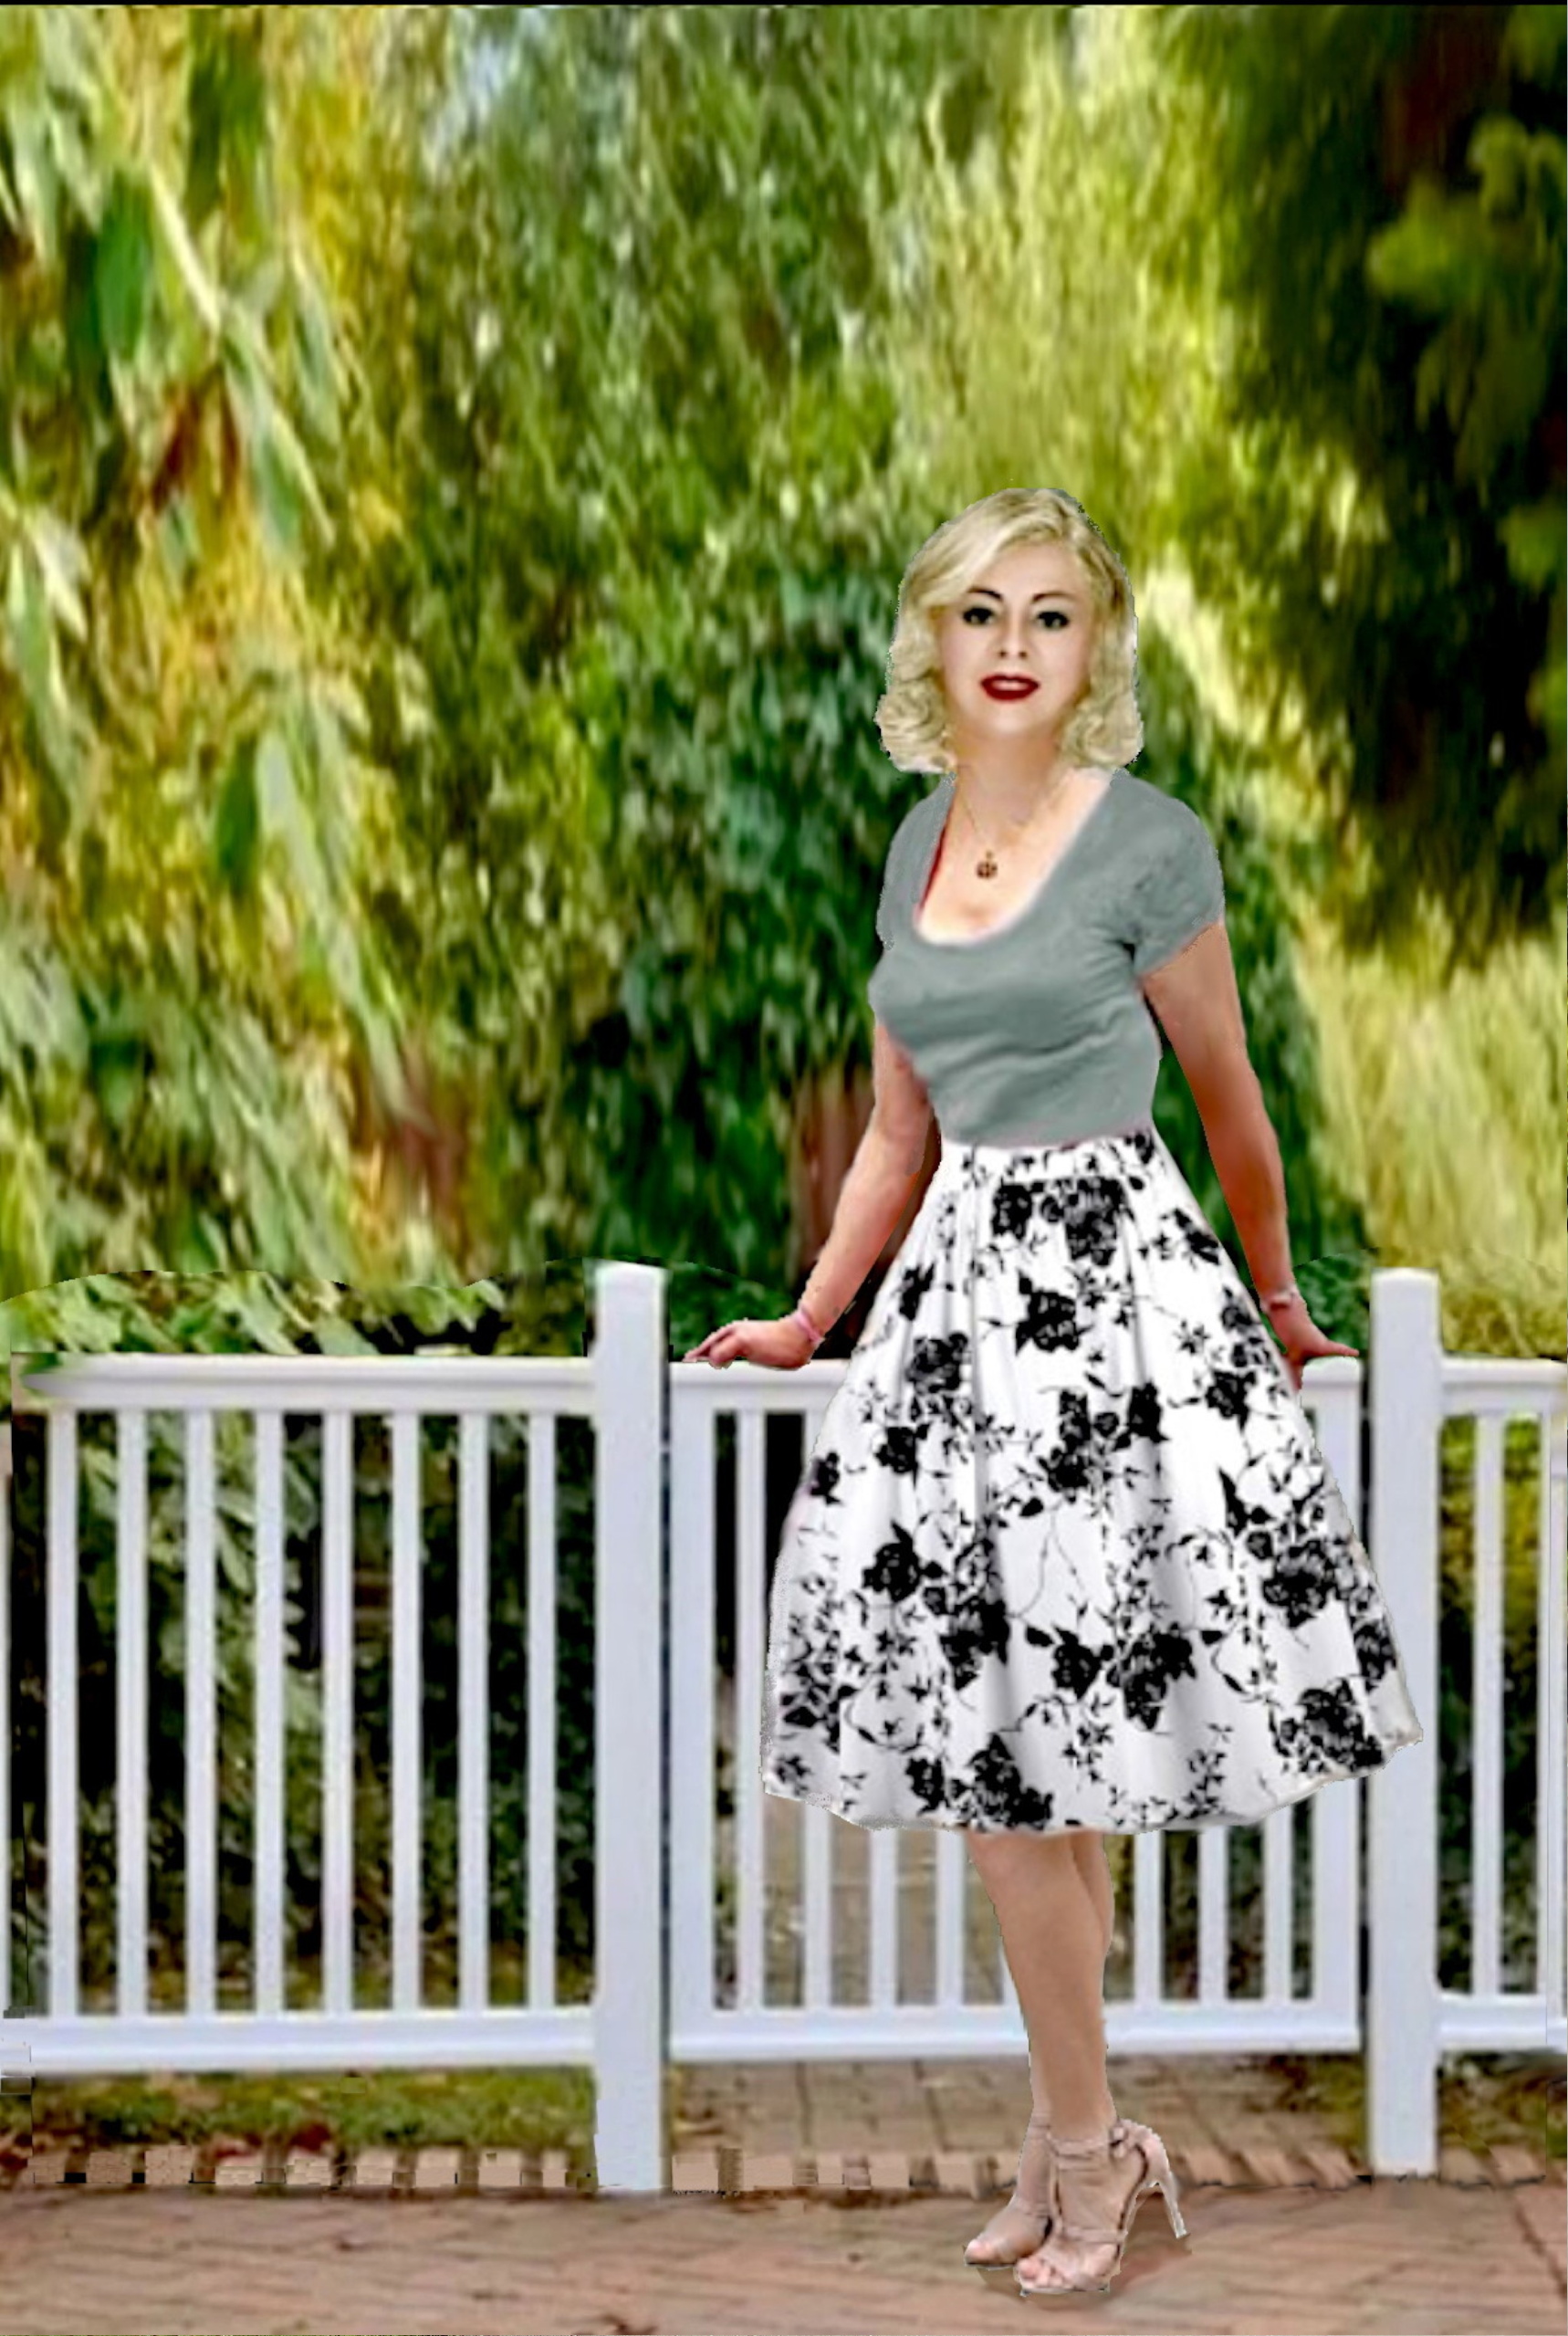
woman, park, fashion, day dress, One piece garment, dress, waist, smile, knee, blond, fashion design, torso, abdomen, retro style, makeover, sandal, cocktail dress, ankle, model, vintage clothing, high heeled shoe, pattern, a line, photo shoot, foot, fashion model, polka dot